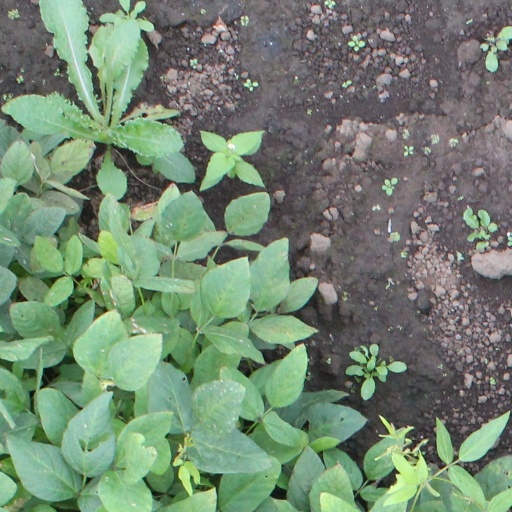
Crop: soybean